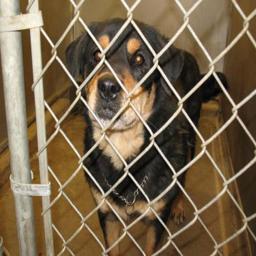
Animal: dogs